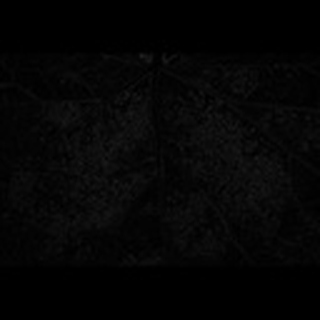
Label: cotton_aphids